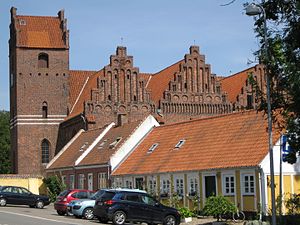
Præstø / Galleri
Præstø Kirke på Sydsjælland.
Præstø er en havneby og tidligere købstad på Sydsjælland med 3.814 indbyggere, beliggende 20 km syd for Faxe, 25 km sydøst for Næstved og 17 km nordøst for Vordingborg. Byen hører til Vordingborg Kommune og ligger i Region Sjælland.